Drilodefensins

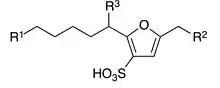
General chemical structure of drilodefensins

Drilodefensins are a class of molecules first found in the gut of earthworms. They belong to the class of dialkylfuransulfonic acids and so far six different homologs have been found.